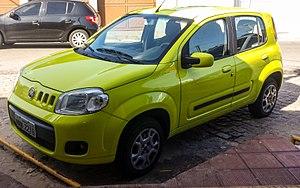
La Fiat Uno est un modèle automobile du constructeur italien Fiat, fabriqué en Italie entre 1983 et 1993, mais aussi dans beaucoup d'autres pays étrangers, comme le Brésil où elle a été produite jusqu'en fin d'année 2013, sous l'appellation Fiat Mille.